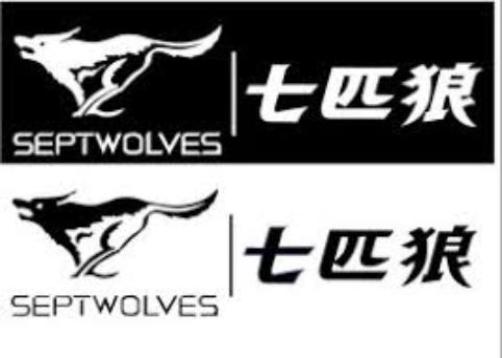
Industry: Clothes